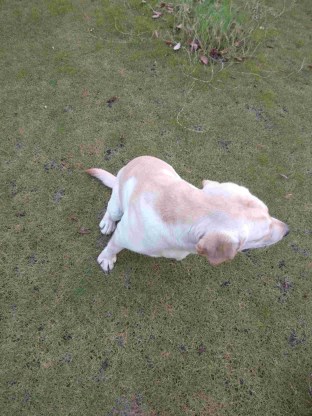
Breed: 3580-n000122-Labrador_retriever